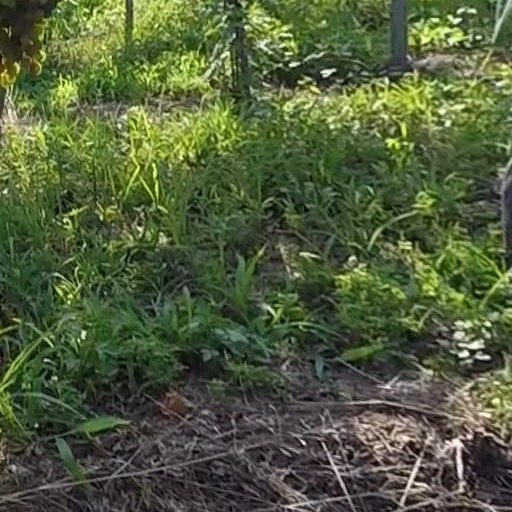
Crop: grape